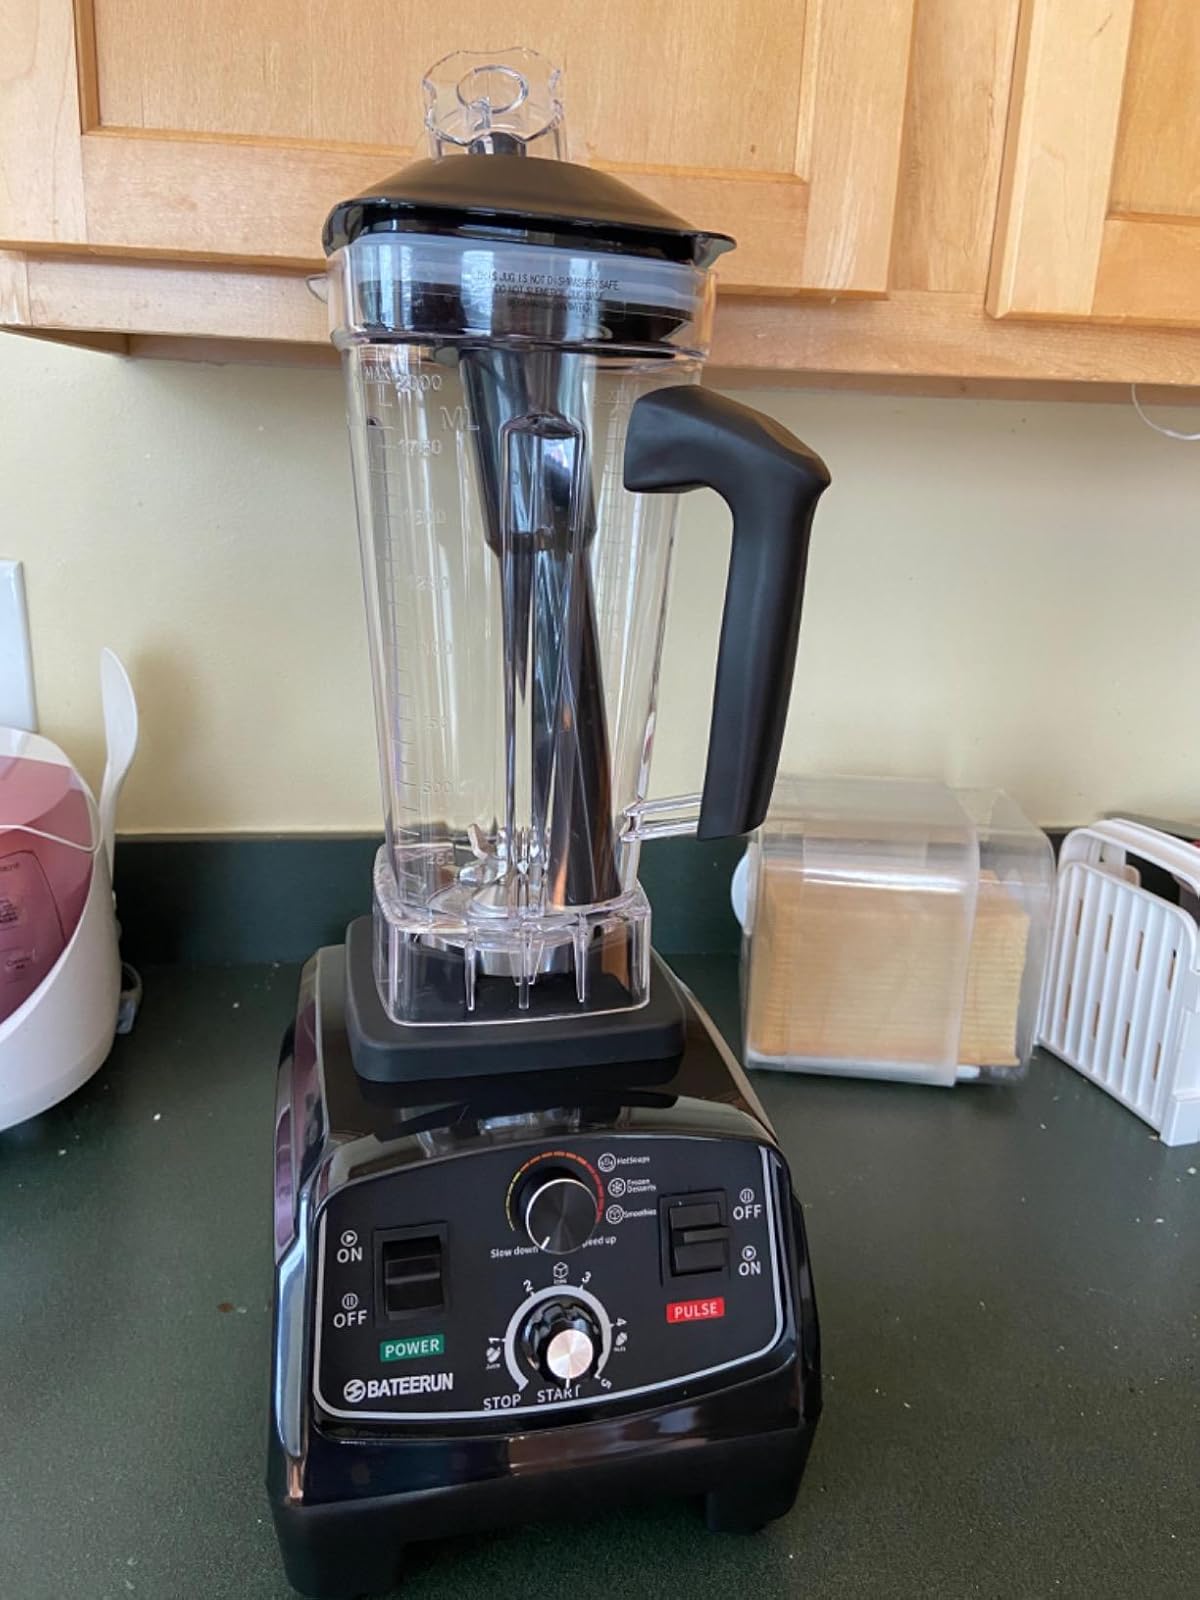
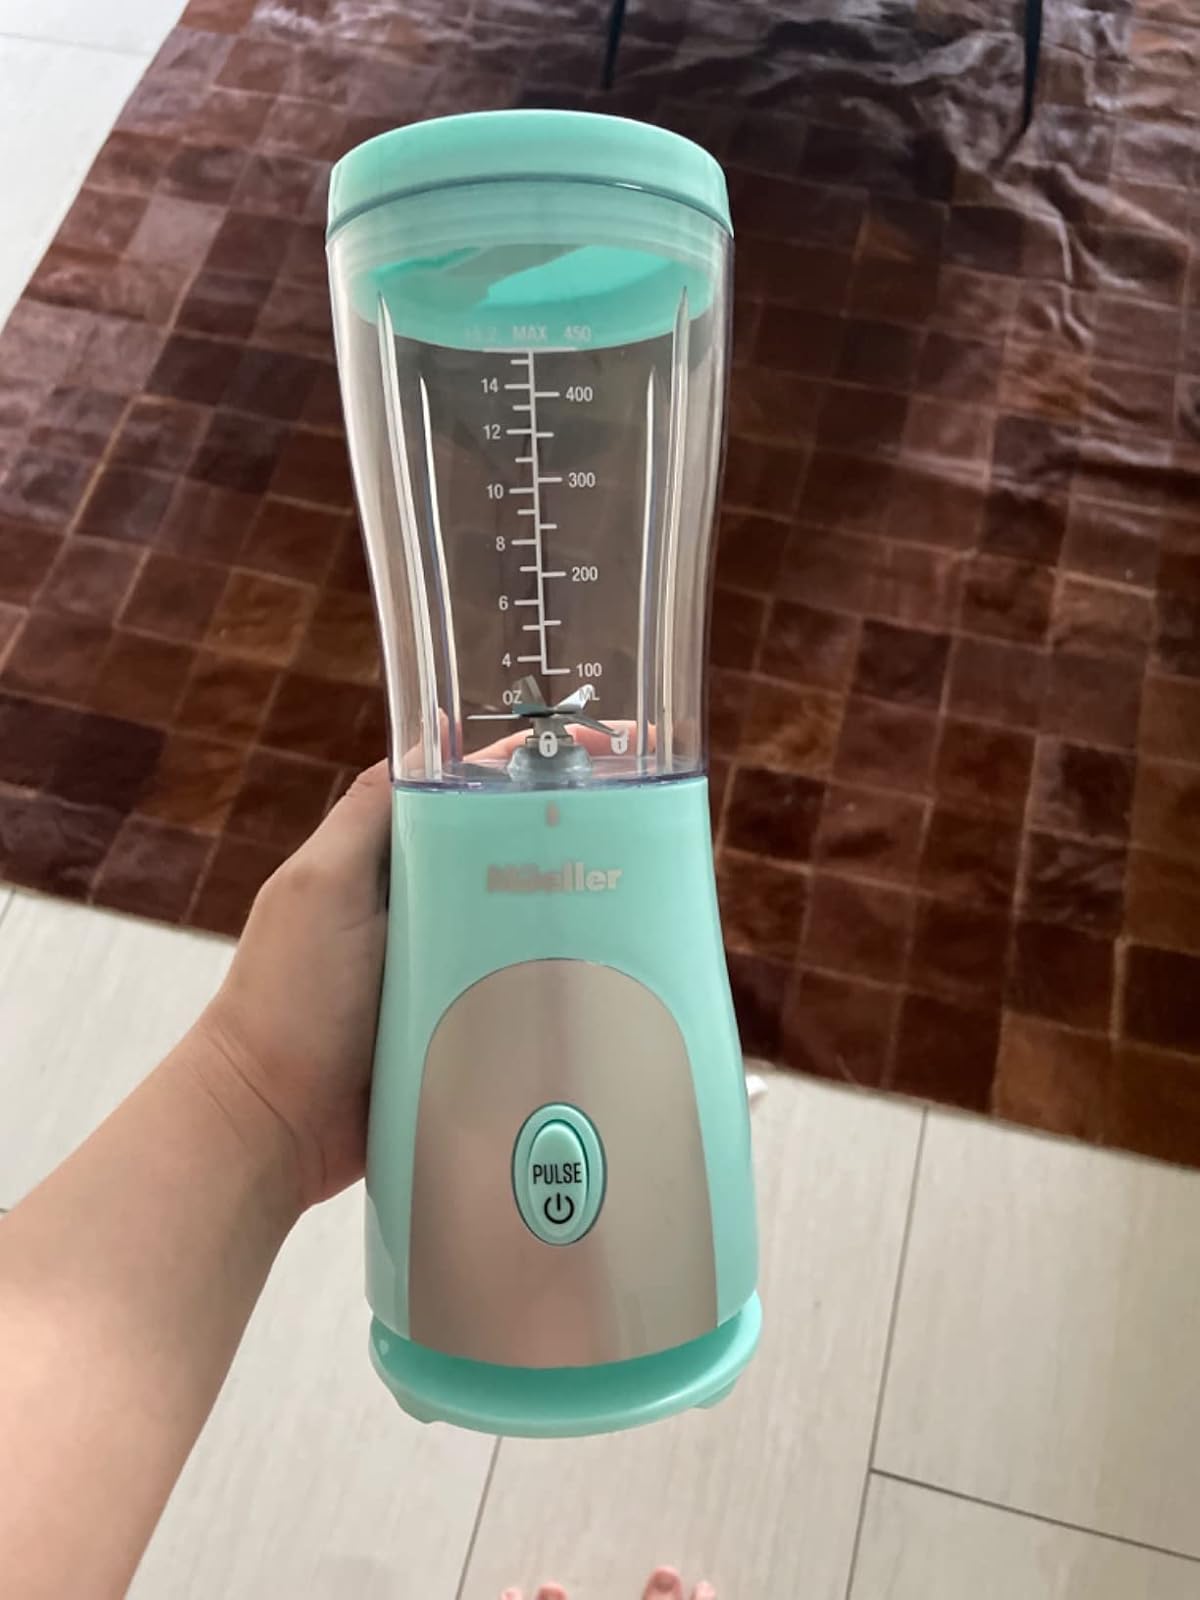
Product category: items_blender
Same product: no